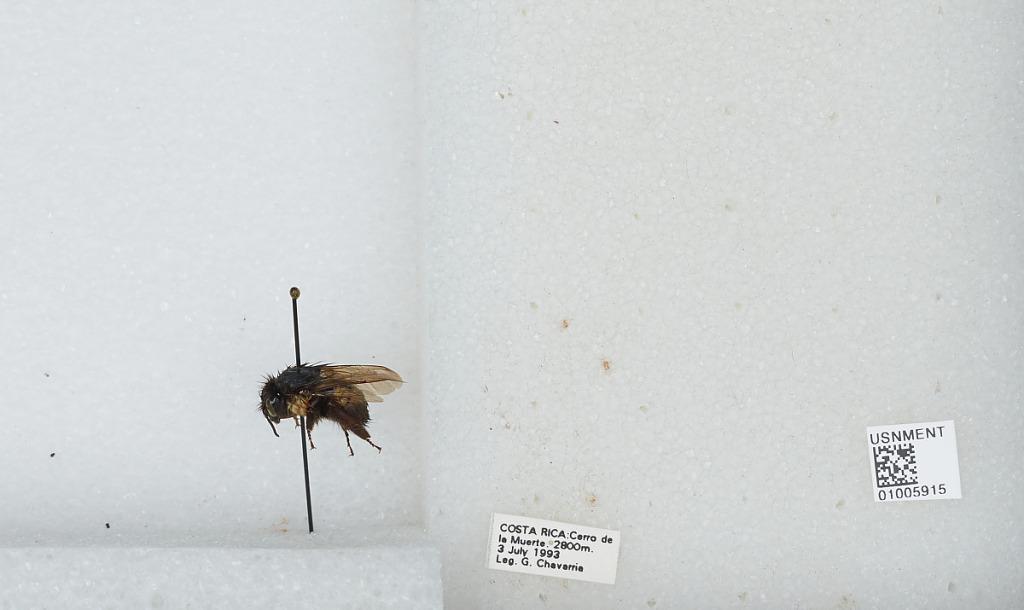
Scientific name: Bombus (Pyrobombus) ephippiatus (Say)
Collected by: G. Chavarria
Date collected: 1993-7-3
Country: Costa Rica
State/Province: San Jose
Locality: Cerro de la Muerte
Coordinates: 9.5583, -83.7239